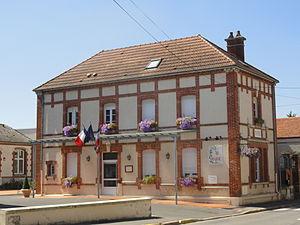
Mairie de Dizy (Marne).
Dizy est une commune française située dans le département de la Marne, en région Grand Est.